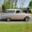
Label: automobile